Fabien Foret

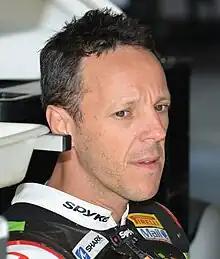
Foret in Bol d'Or 2014

Fabien Foret (born 29 January 1973 in Angoulême, France) is a professional motorcycle racer currently competing in the FIM Endurance World Championship aboard a Kawasaki ZX-10R. He has spent most of his career in the Supersport World Championship.